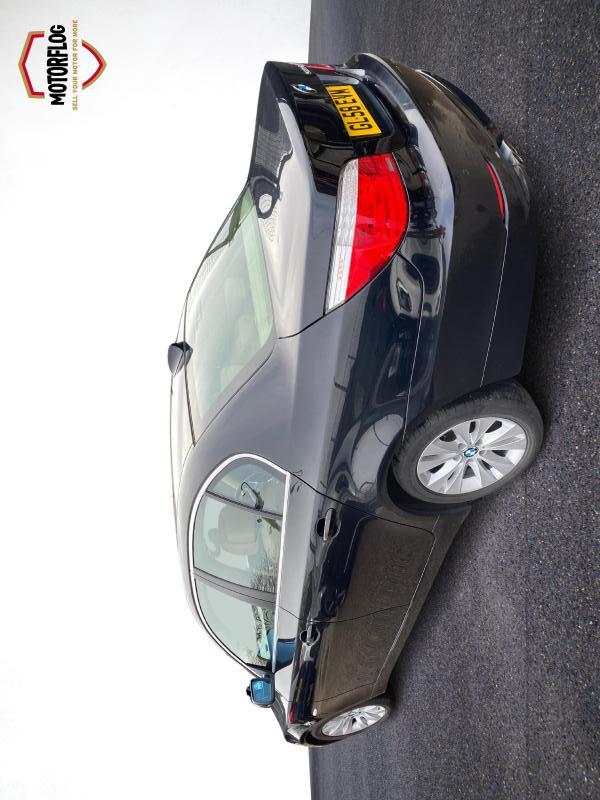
Aucun dommage détecté.
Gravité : aucun